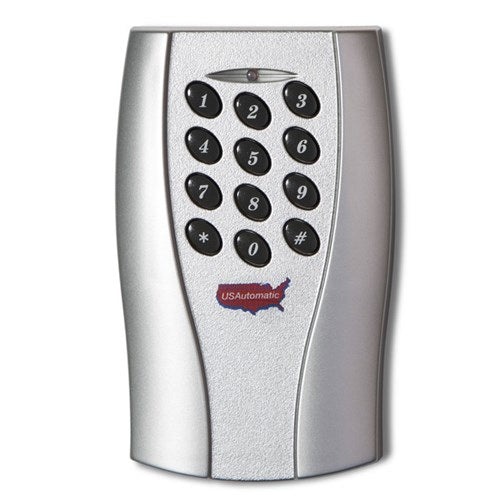
US Automatic 050500 Wireless Gate Keypad
Brand: US Automatic
US Automatic Wireless keypad Model No. 050500 The Wireless Keypad ( PN 050550 ) is an encoded radio keypad operating at 433,92 MHz. The best use of the product is on applications where an encrypted radio signal has to be used to control: gates, garage doors, rolling shutters, sun-blinds, anti-burglar appliances, lightings, etc. The code has a very high security coding system (19683 code combinations). The radio transmission is enabled only after the dialing of a security user code. There are up to 4+2 different channels that can activate up to 6 different receivers or relays. The internal memory can store up to 24 different security user codes and 1 Master code. For gates and garages Operating frequency: 433.92MHz 2 to 5 digit access codes Capable of storing 1 to 24 different access codes Access codes can be programmed to either primary relay 1 or secondary relay 2 Download Information: Installation / User Manual
Category: Home & Garden > Household Appliances > Garage Door Keypads & Remotes > Garage Door Keypads